Gellainville

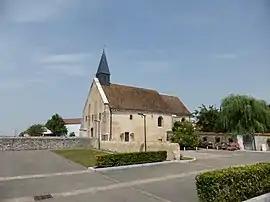
The church in Gellainville

Gellainville is a commune in the Eure-et-Loir department in northern France.